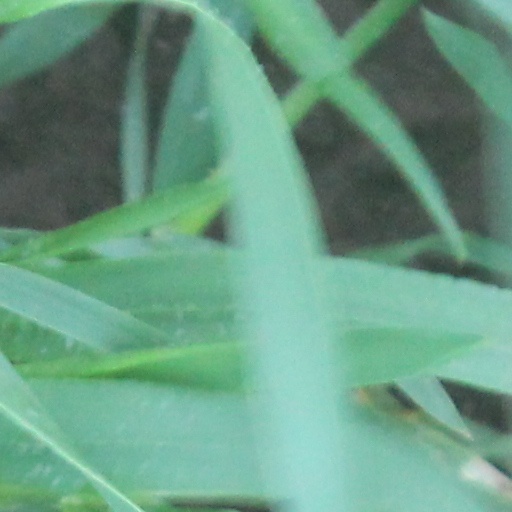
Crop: wheat